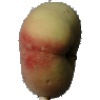
Label: peach_flat